Murroe Memorial Cross

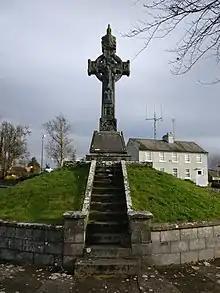
Memorial cross in Murroe

Murroe Memorial Cross, also known as the Limerick Brigades Memorial, is an Irish War of Independence memorial located in the village of Murroe in County Limerick.